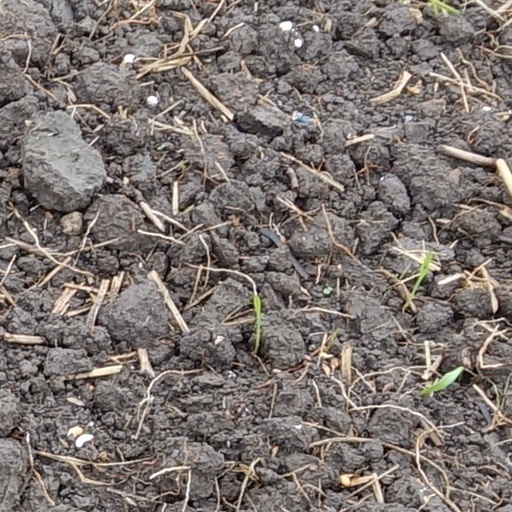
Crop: wheat